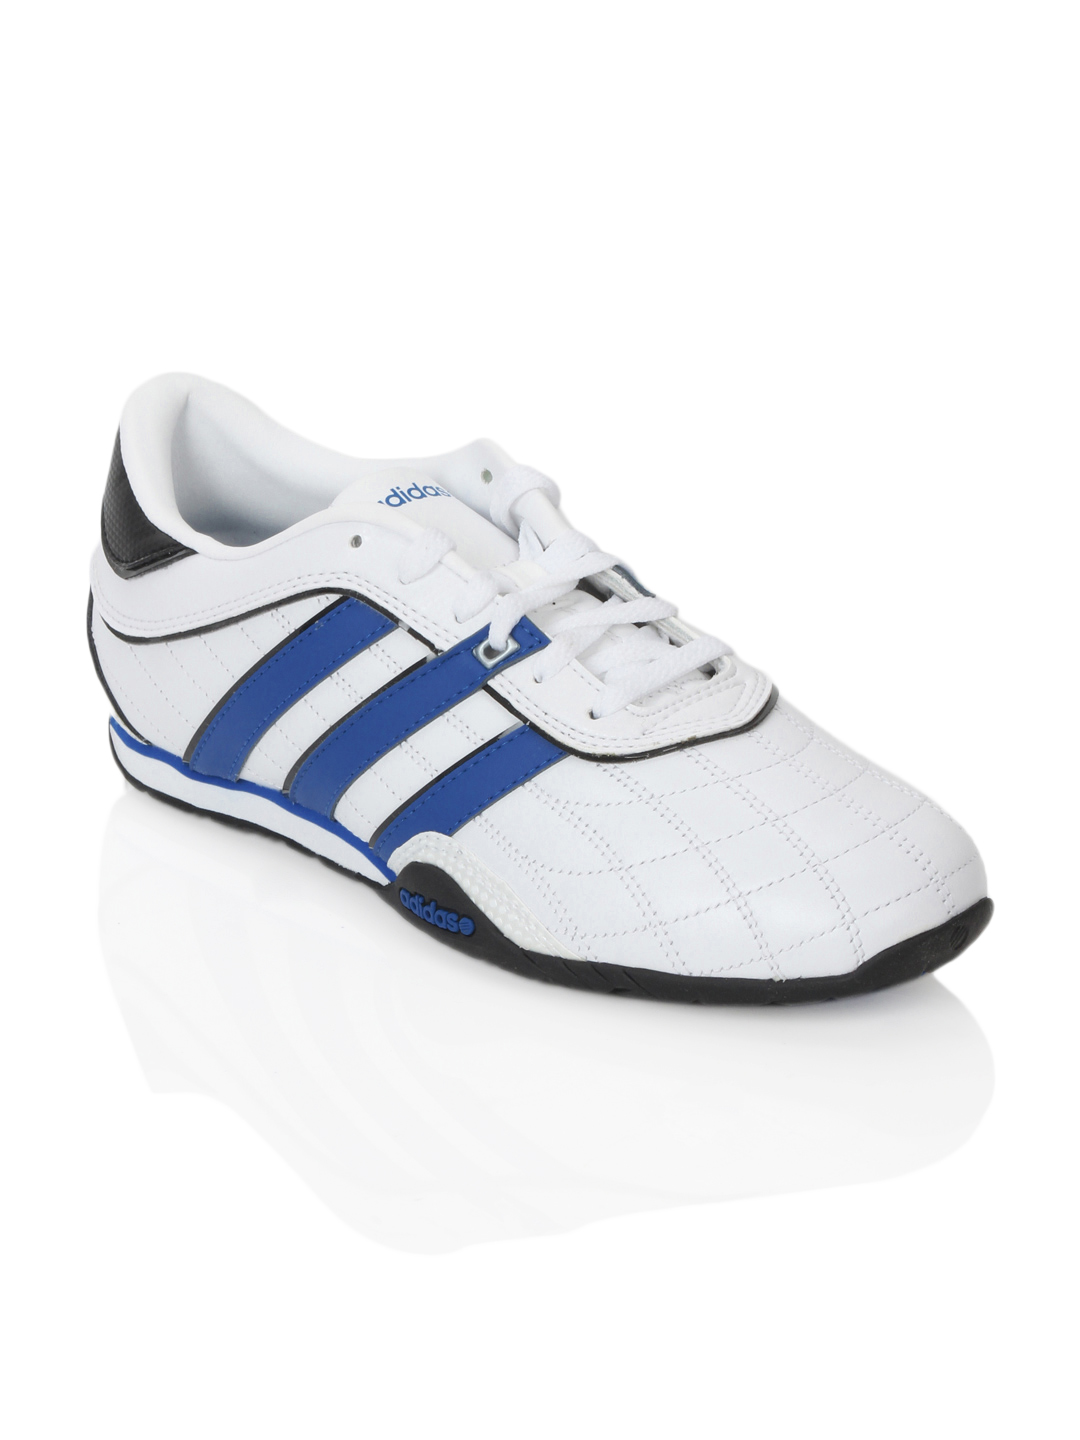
ADIDAS Neo Men T-6 Night White Shoes
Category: Footwear / Shoes / Casual Shoes
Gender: Men
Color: White
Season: Summer 2012
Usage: Casual